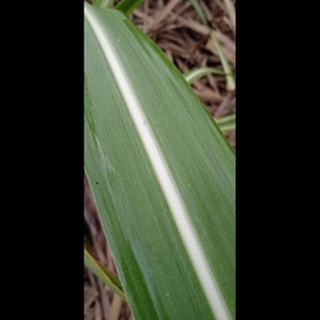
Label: healthy_sugarcane